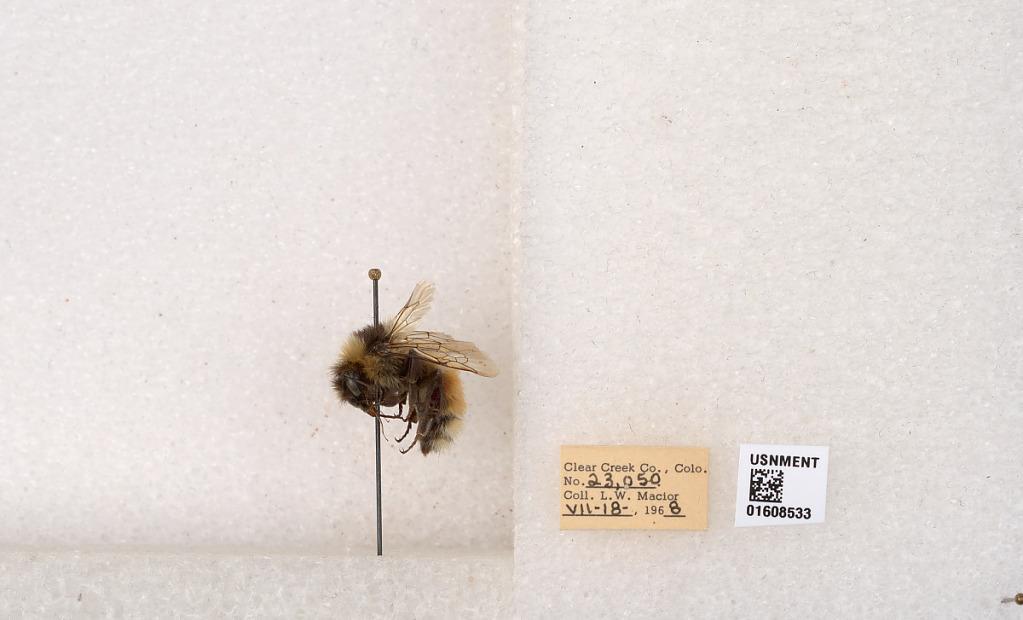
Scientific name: Bombus (Pyrobombus) sylvicola Kirby
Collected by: L. Macior
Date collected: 1968-7-18
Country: United States
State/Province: Colorado
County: Clear Creek
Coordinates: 39.6891, -105.644